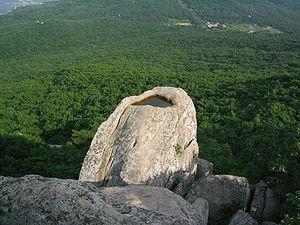
Geumsaem, la fontaine dorée, sur la montagne Geumjeong à Busan en Corée du Sud. 한국어: 부산 금정산에 있는 금샘